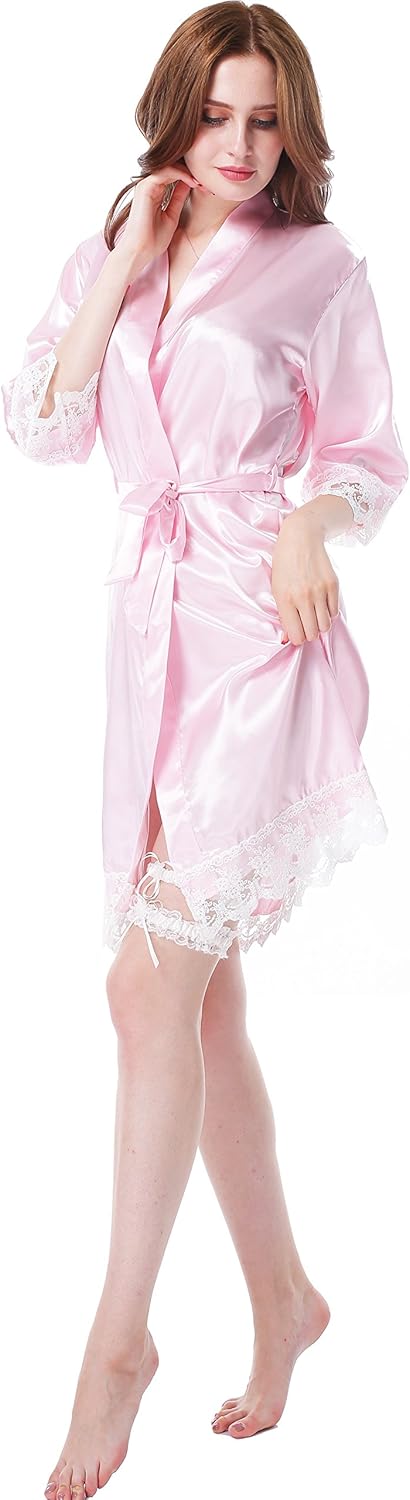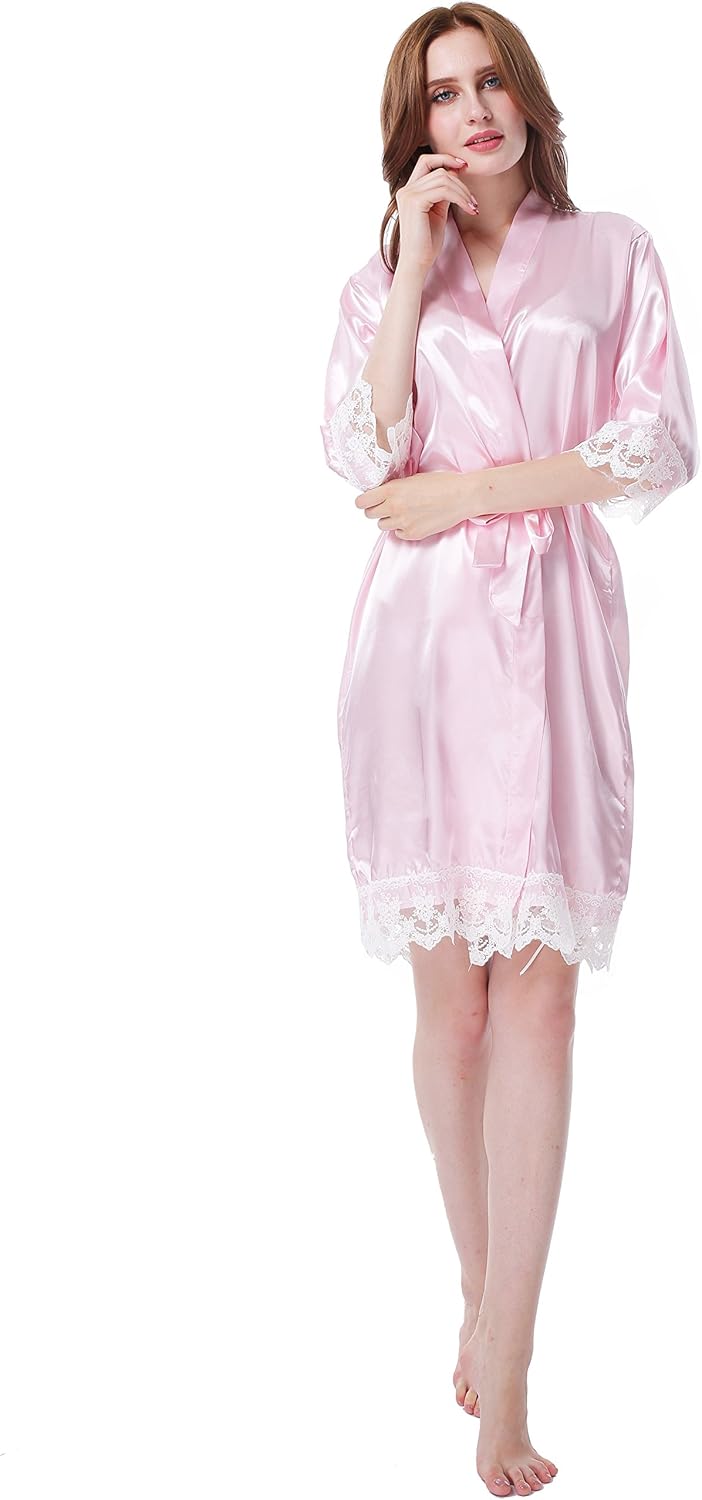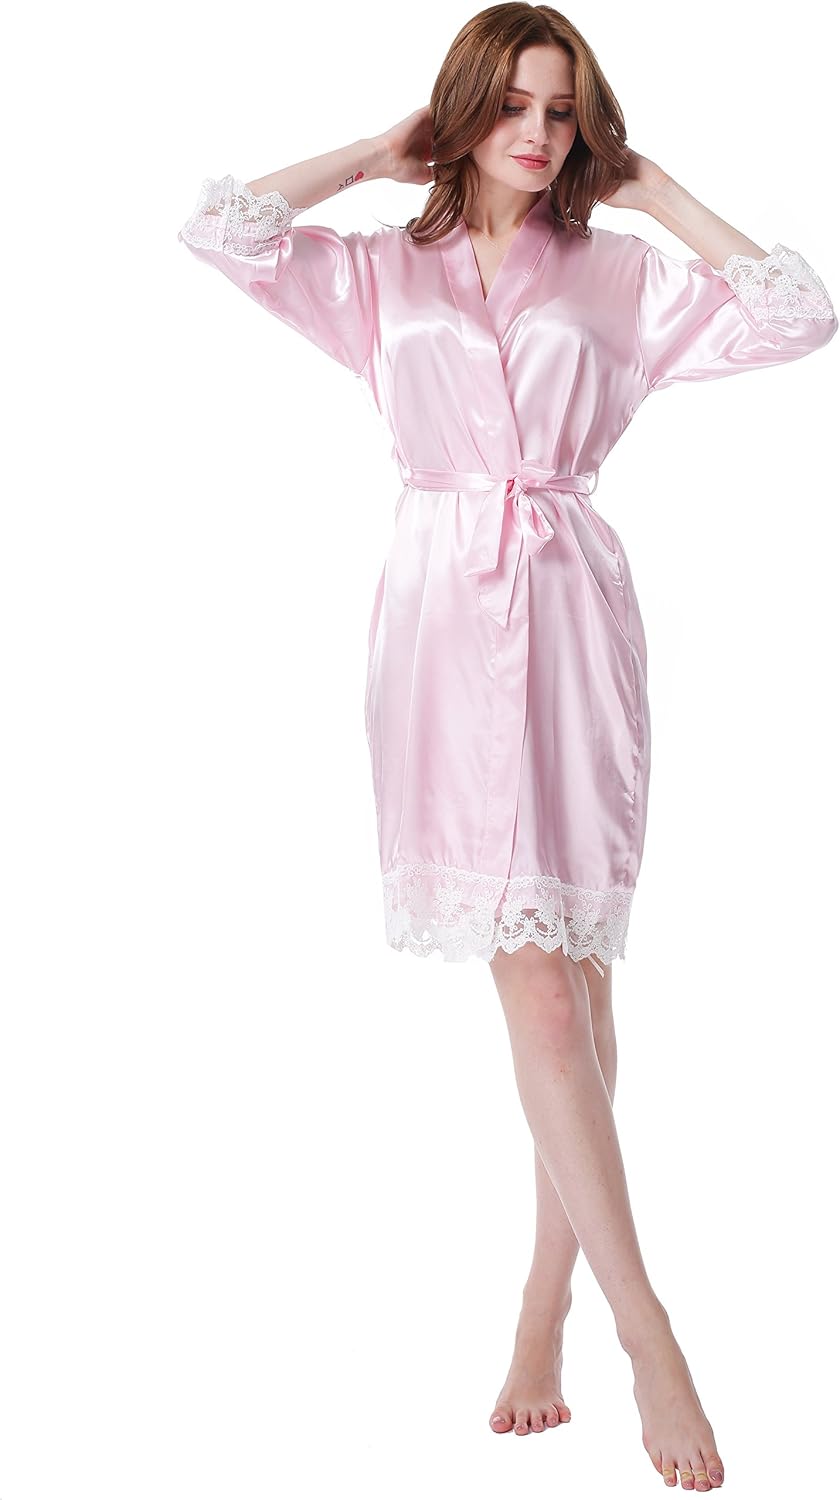
ALLINLOVER Women's Silk Kimono Robe Smooth Lightweight for Bride and Bridesmaid with Lace Trim Pink
Category: AMAZON FASHION
Women's Satin Kimono Robe, Solid Color is made from high quality polyester-an ultra light fabric that makes you feel relaxed and comfortable. A perfect addition to your lingerie wardrobe.Also a great choice for wedding day, spa party. Size Chart(Unit: inch) S: Bust 40.2"; Sleeve Length 12.61"; Robe Length 36.56"; Belt Length 57.51" M: Bust 42.1"; Sleeve Length 12.61"; Robe Length 37.46"; Belt Length 58.32" L: Bust 42.5"; Sleeve Length 13.12"; Robe Length 38.28"; Belt Length 59.12" XL: Bust 44.9"; Sleeve Length 13.12"; Robe Length 38.68"; Belt Length 59.12" XXL: Bust 46.5"; Sleeve Length 13.12"; Robe Length 39.45"; Belt Length 59.12" XXXL: Bust 48.0"; Sleeve Length 13.12"; Robe Length 39.45"; Belt Length 59.12" Please compare the measurements with yours and select the correct size when making the purchase.
Features: 100% Polyester | Pull On closure | Machine Wash | Light,Smooth and Soft. | Simple and Elegant V-Neck & Solid color design. It's a kimono-like style, it features kimono-style neckline, 3/4 length sleeves, detachable self-belt for fitting and adjustment for any body size | Floral lace trim around the cuffs and hemline,the beautiful robe will make you more relaxed at home | Perfect for Weddings, Bridal Party Gifts, Birthday, Vacation, Spas, Balls, Prom.and Sleepwear | Machine wash cold; Gentle cycle; Tumble dry low; Dry clean recommended